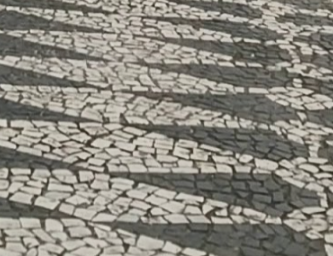
Surface type: sett